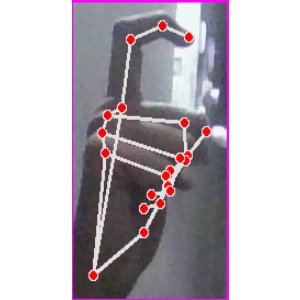
अक्षर: ट